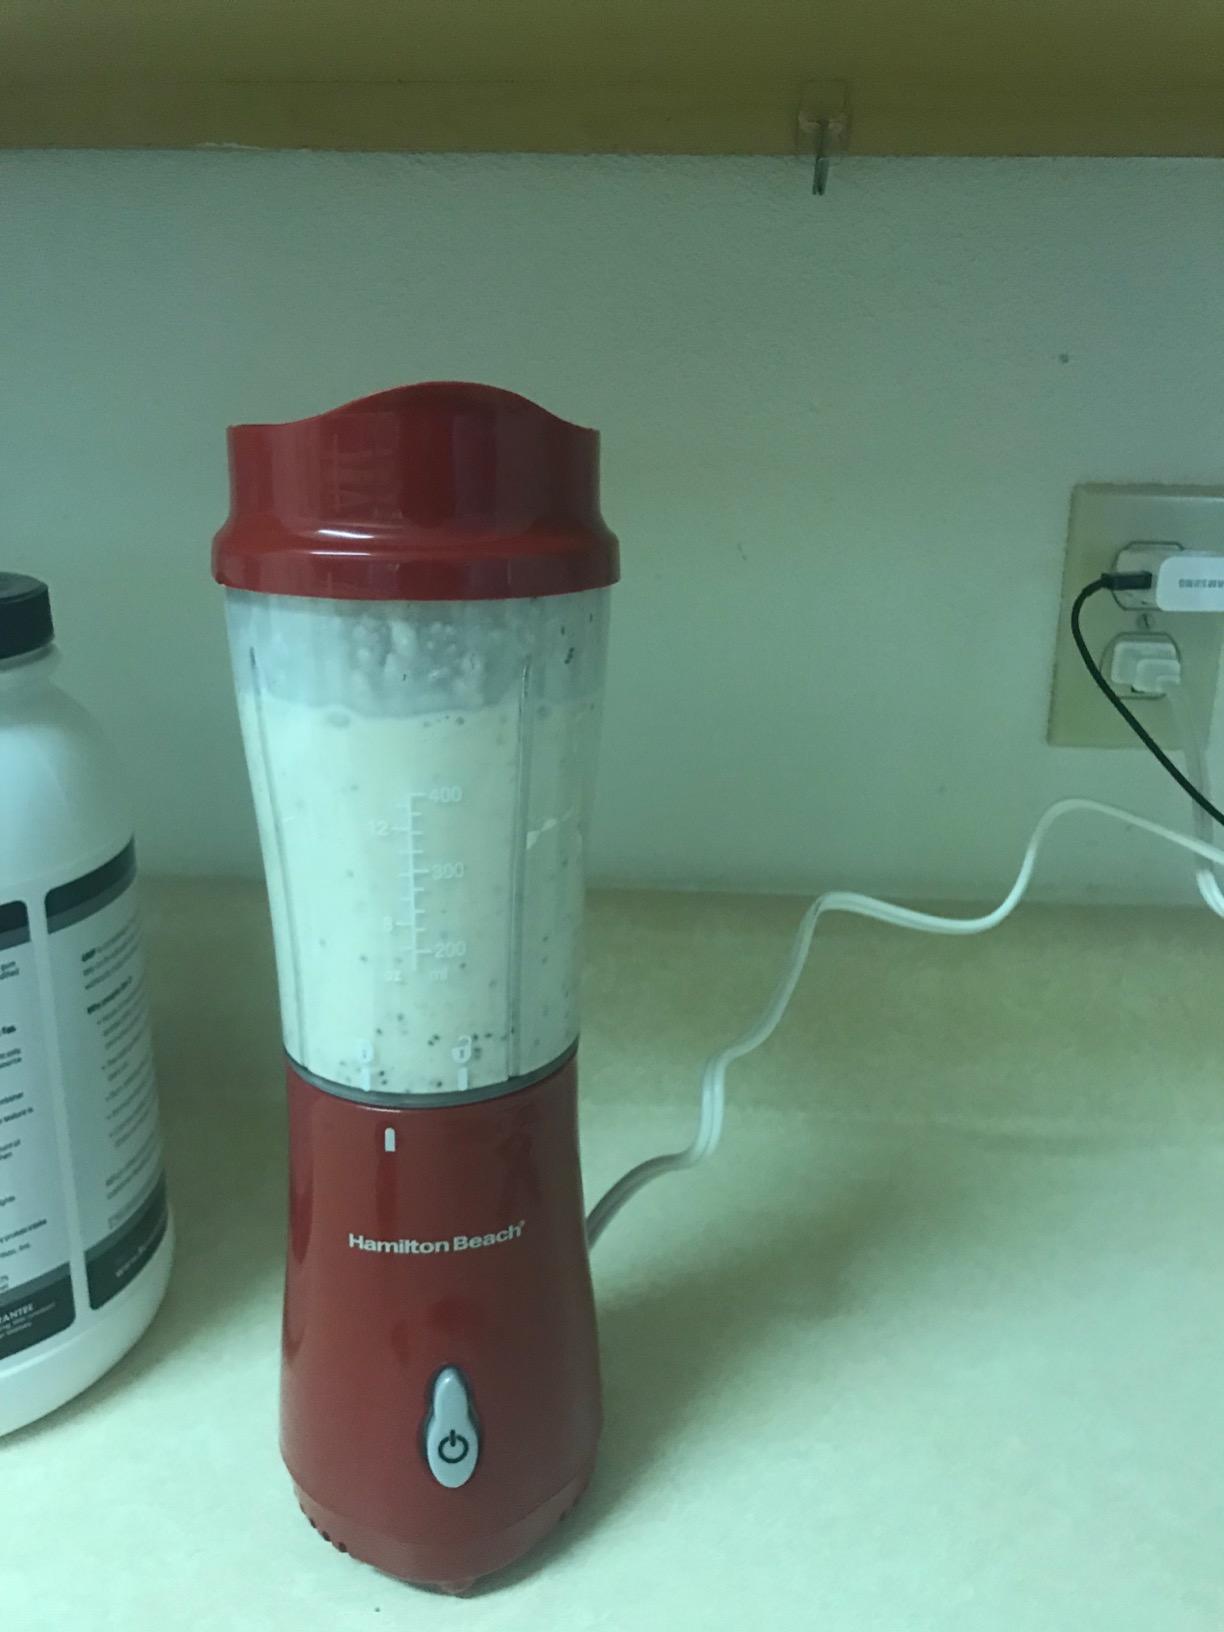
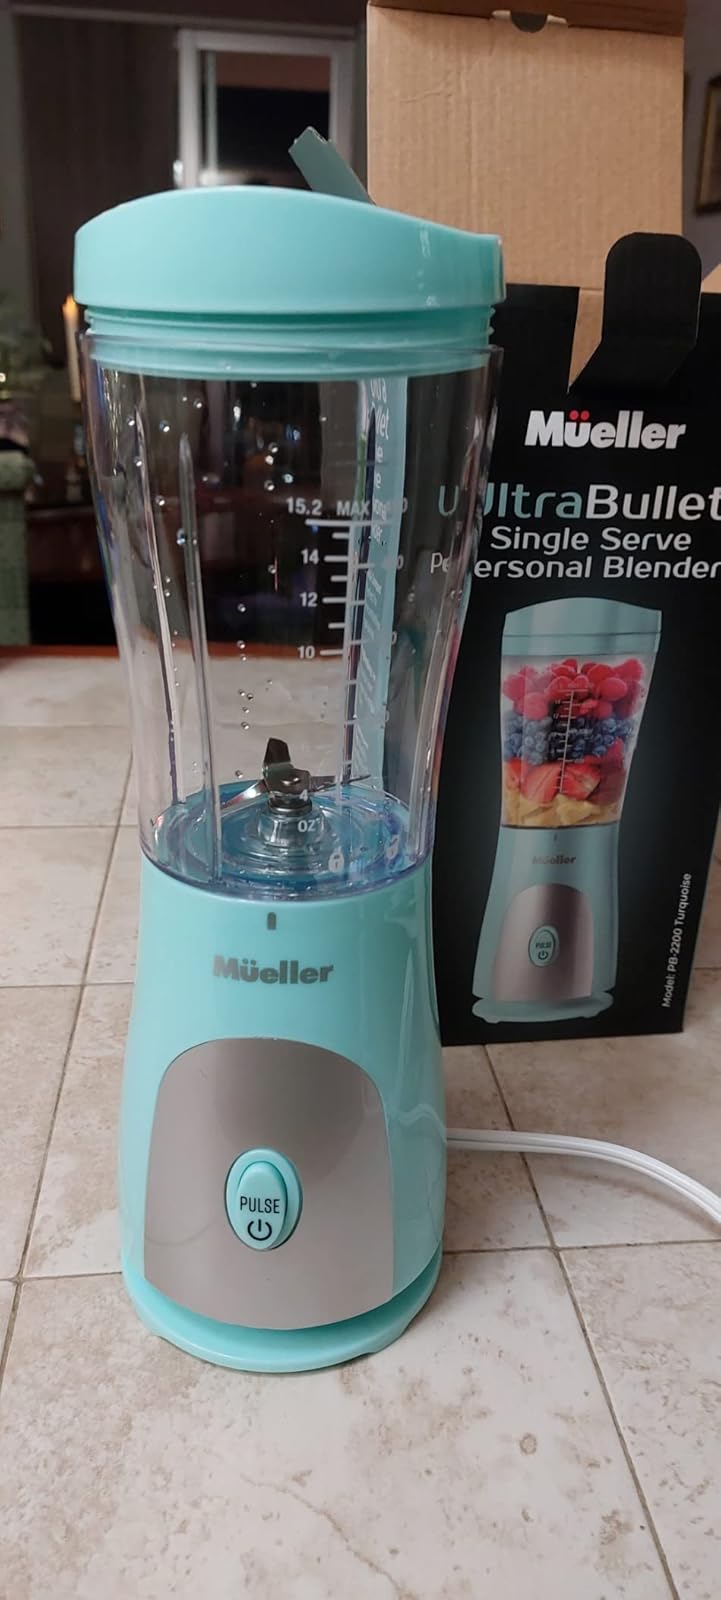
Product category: items_blender
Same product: no